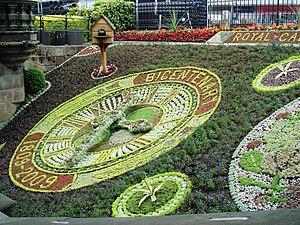
Princes Street Gardens est un parc public se trouvant dans le centre d'Édimbourg et aux pieds du château d'Édimbourg. Les jardins ont été créés dans les années 1820, après la fondation de la New Town et le recouvrement de l'ancien lit du Nor Loch, un lac situé dans le centre d'Édimbourg qui était hautement contaminé après des années de rejets d'eaux résiduelles provenant de l'Old Town.